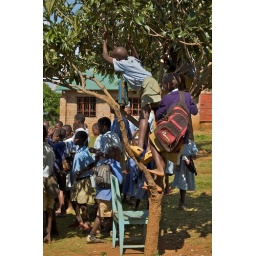
best seat in the house